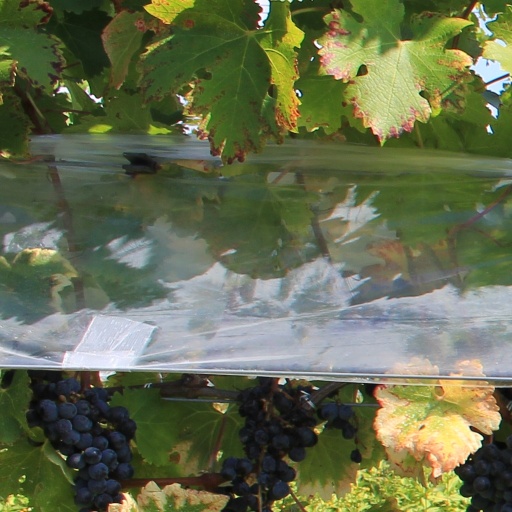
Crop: grape